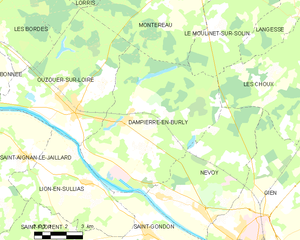
Dampierre-en-Burly est une commune française située dans le département du Loiret en région Centre-Val de Loire.